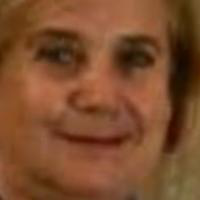
Age group: age 31-40